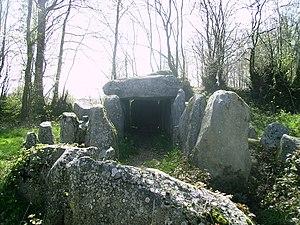
dolmen
Cet article recense les monuments historiques de l'Orne, en France.